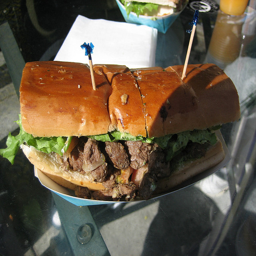
A large roast beef sandwich sitting in a paper basket on a glass tabletop.
The meal is prepared and ready to be eaten.
a sandwich sitting on paper plate on  a glass table
A steak sandwich with onions and lettuce on a hoagie bun.
A large long sandwich with tooth picks on a table.